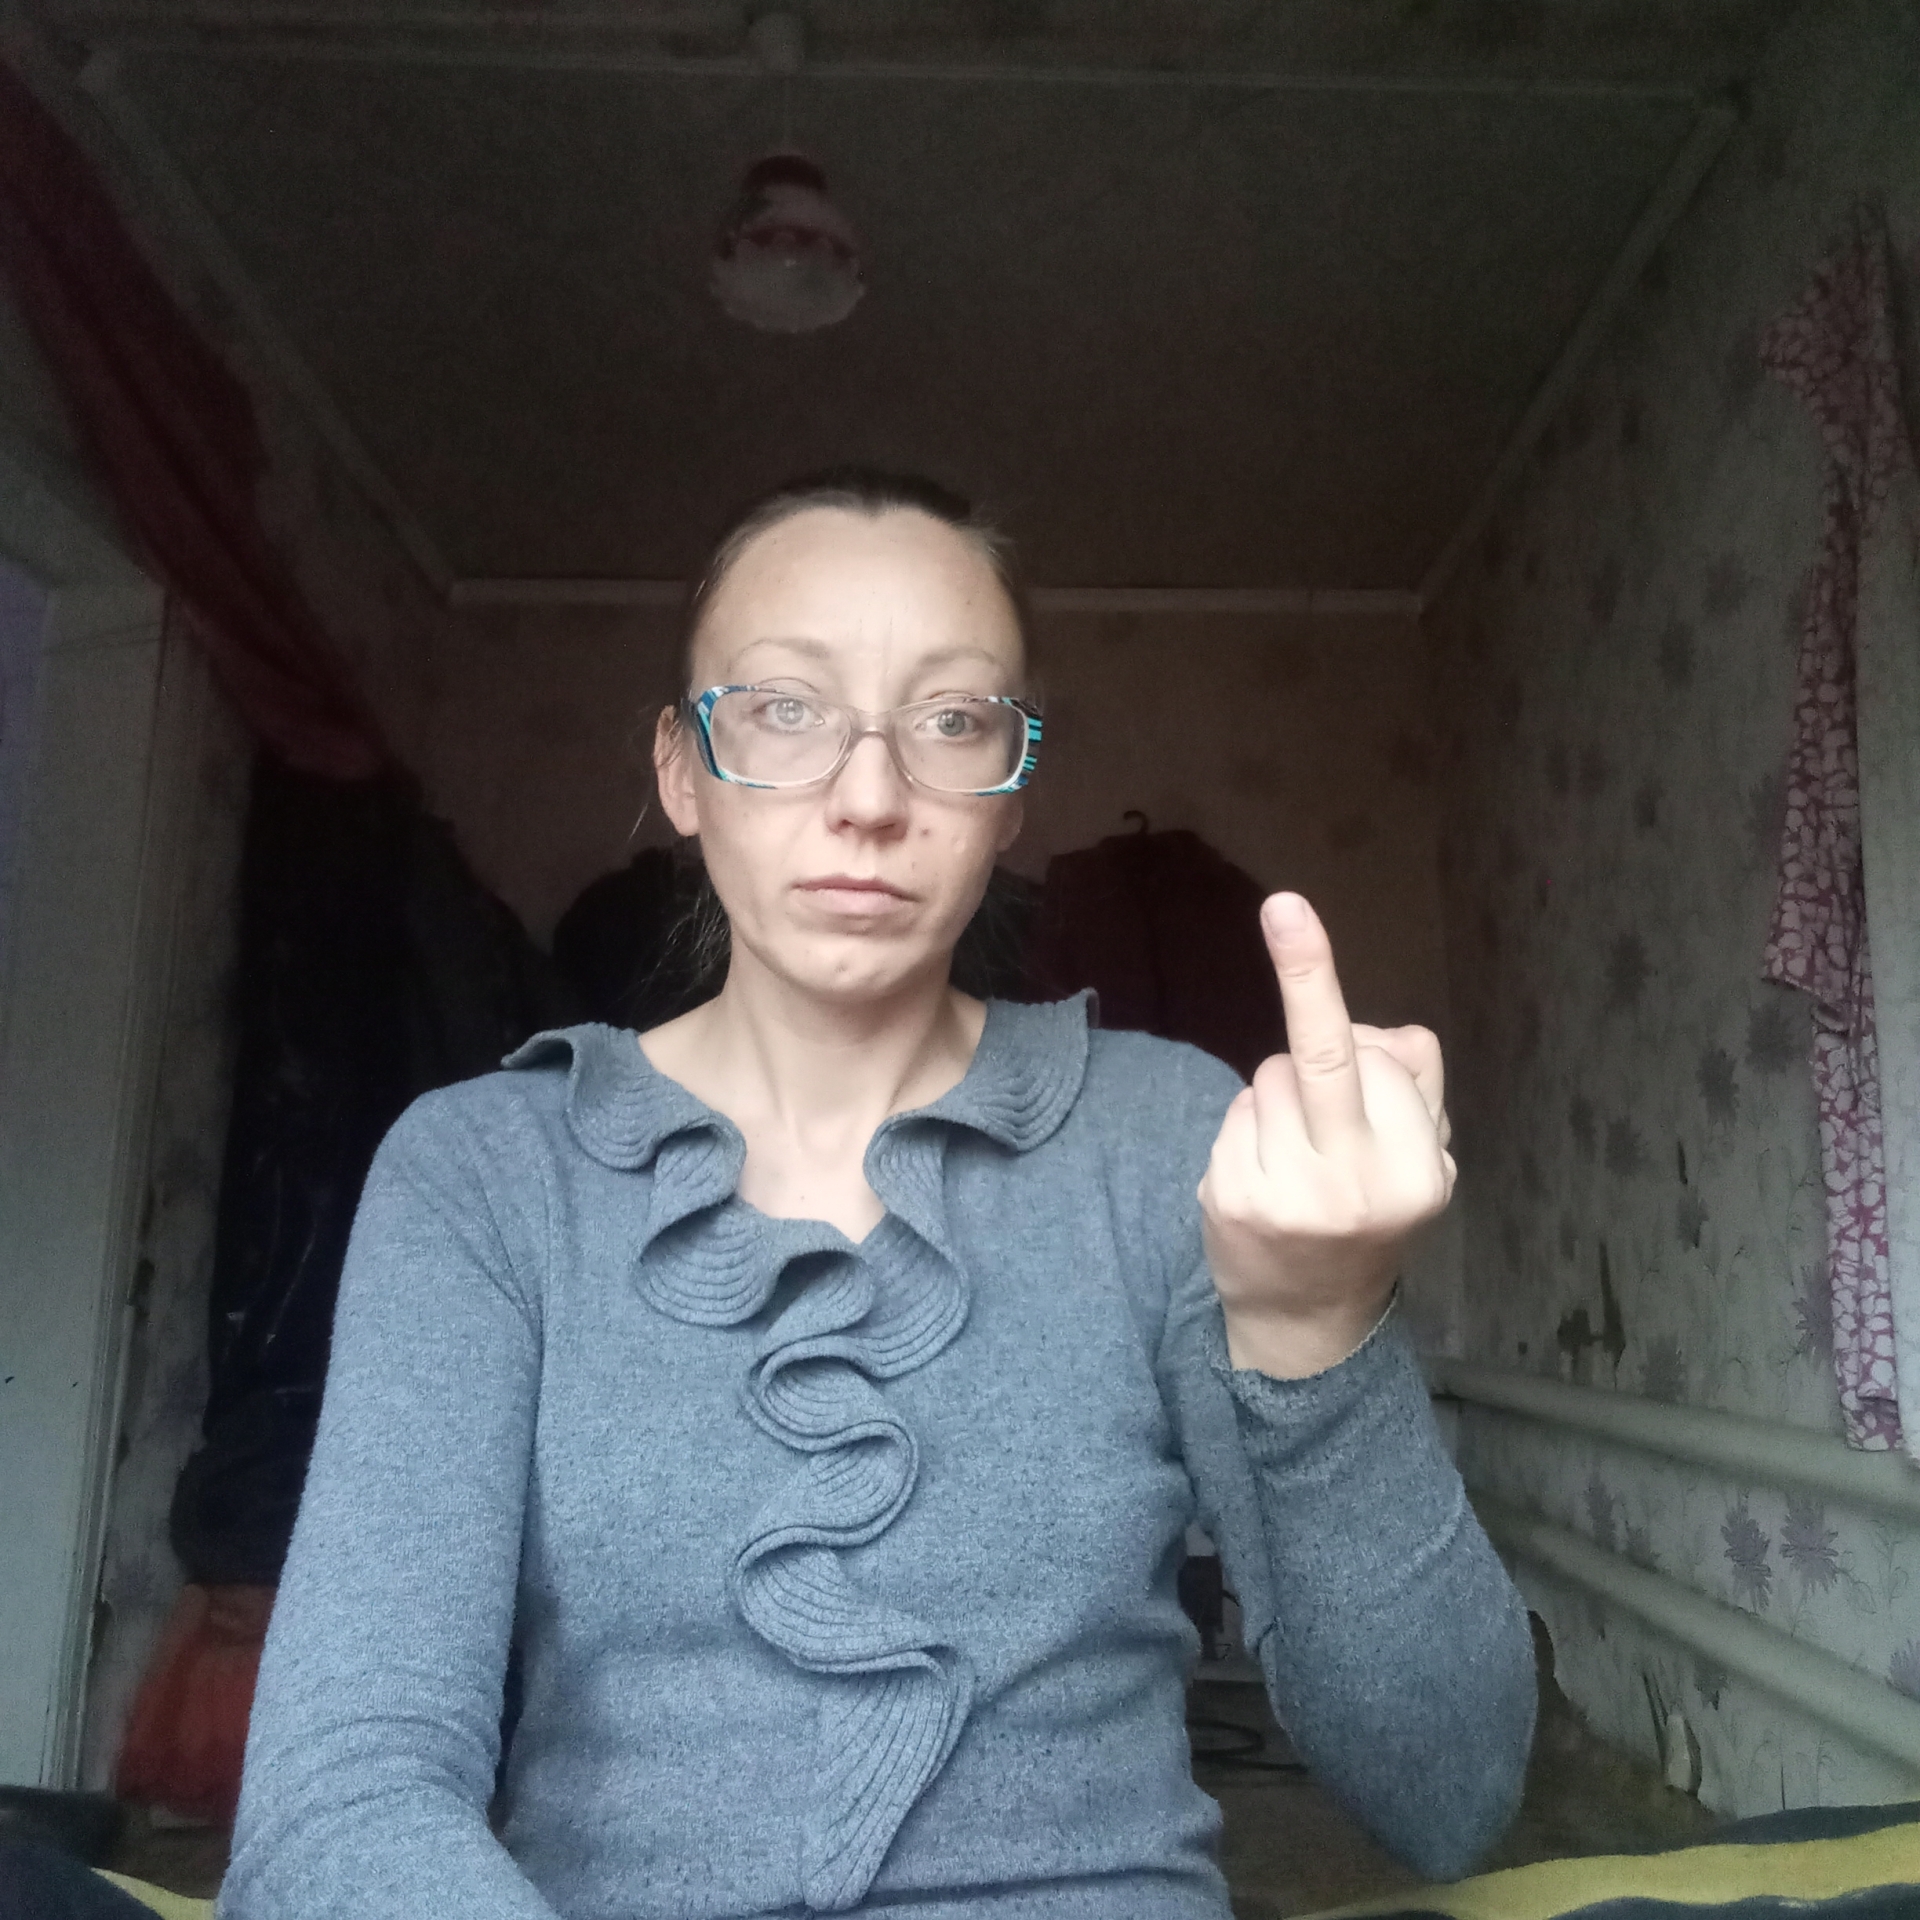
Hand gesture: middle_finger